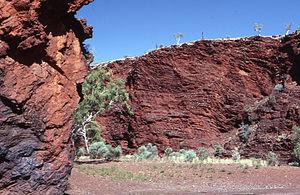
Newman est une ville minière d'Australie-Occidentale centre administratif du comté de Pilbara-Est dans la région de Pilbara.